Morocco Temple

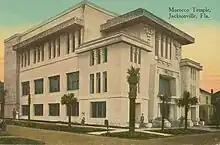
Morocco Temple in the early 1910s

The Shriners decided to move to the suburbs in the early 1980s. They wanted more space and room to park, plus "too many of their members were getting mugged leaving at night" according to Hugh Powell, the building's current owner.